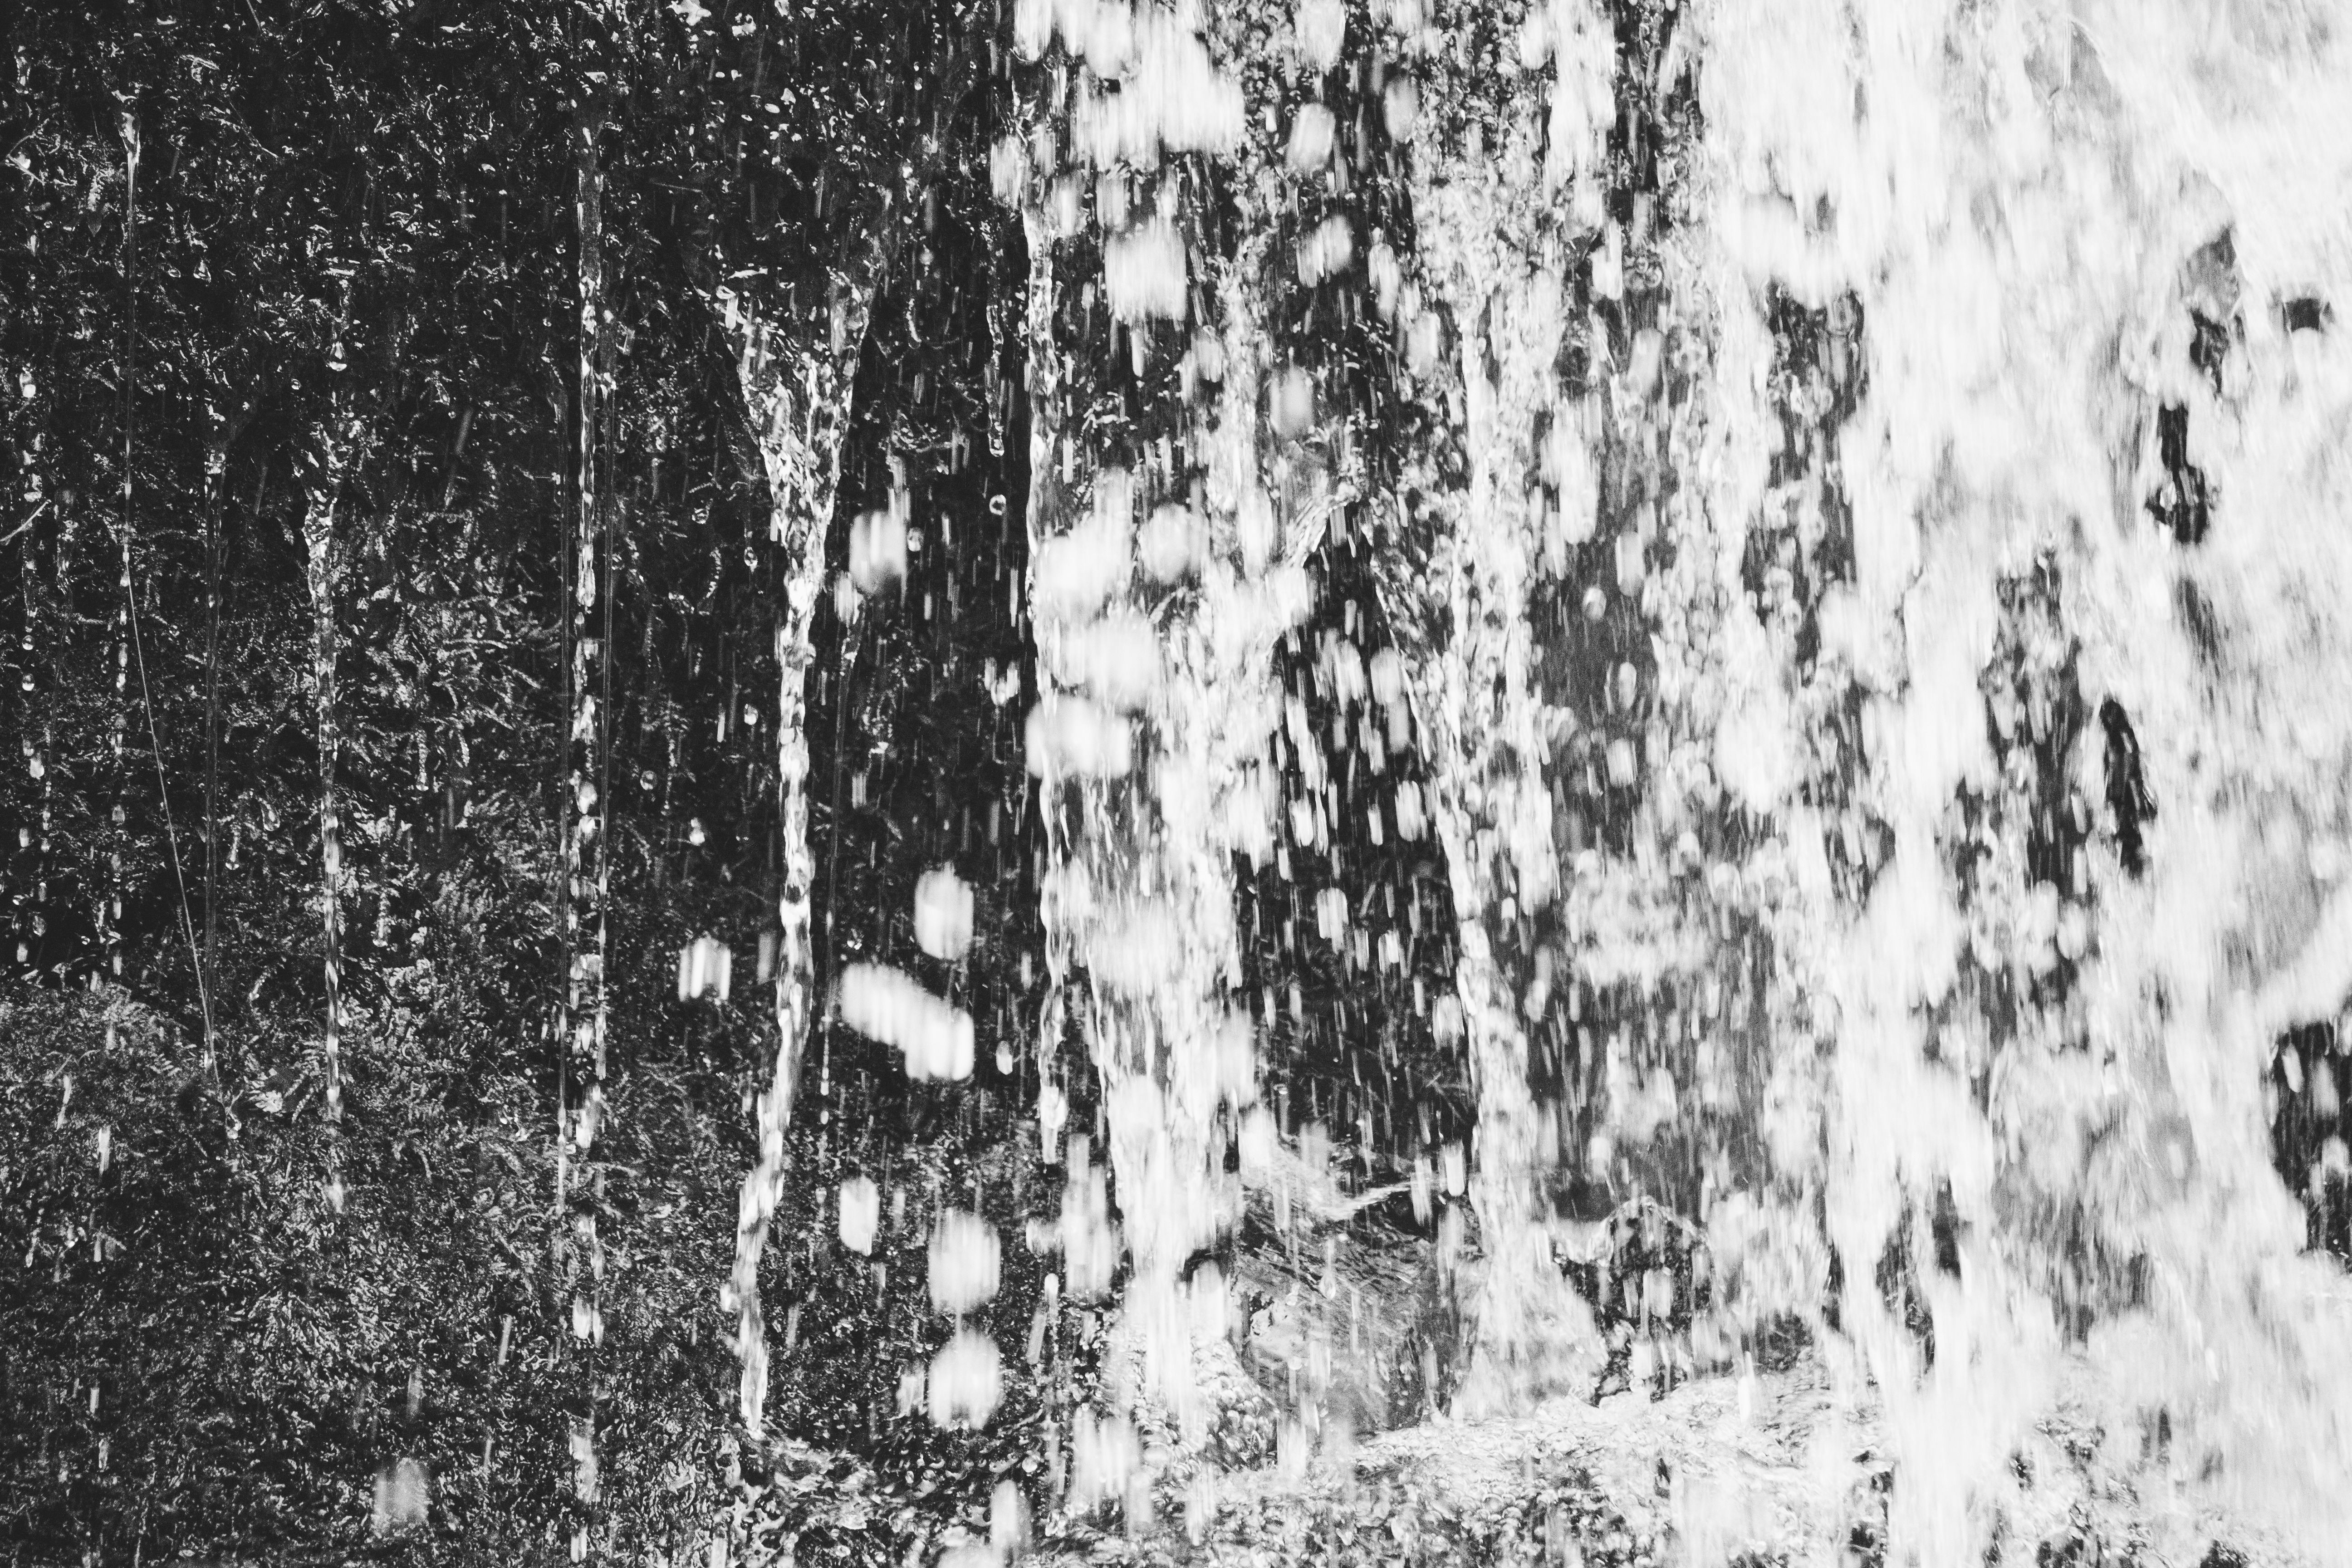
tree, forest, branch, snow, winter, black and white, plant, white, photography, texture, trunk, pattern, birch, weather, black, monochrome, monochrome photography, woody plant